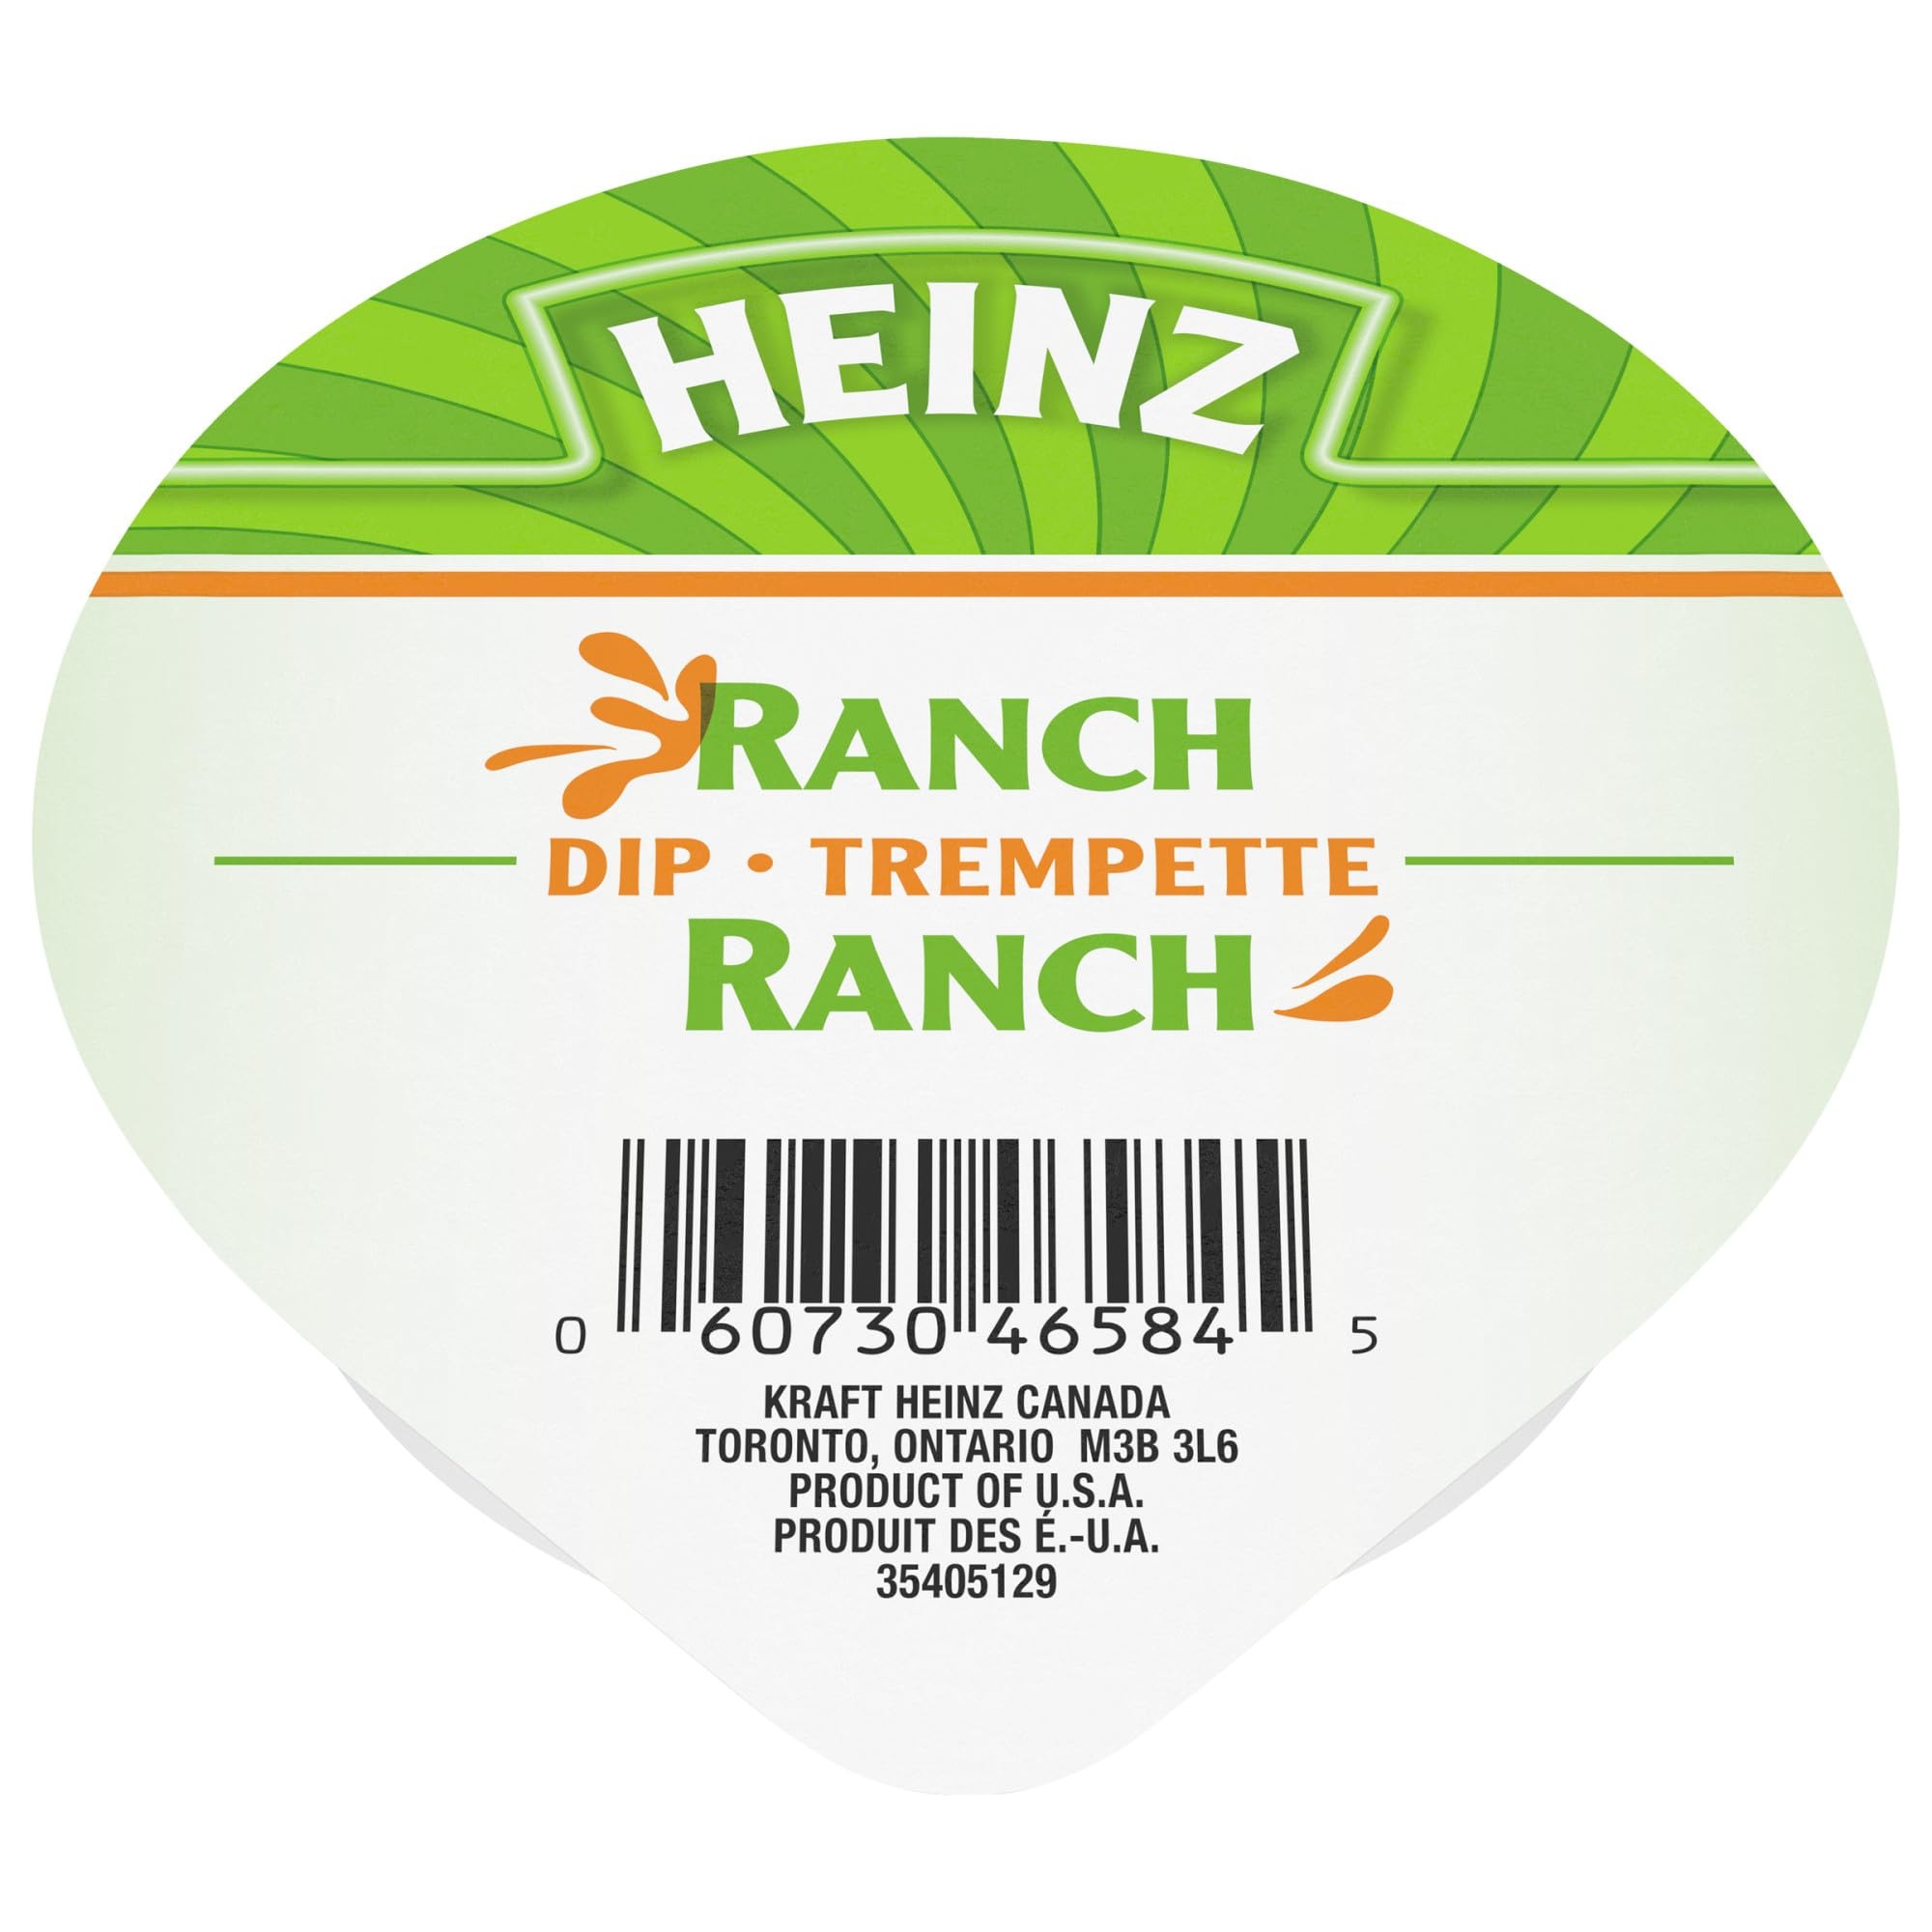
Item Name: Heinz Ranch, 44ml/1.5oz. Cups, 100 Count {Imported from Canada}
Bullet Point 1: Perfect for on-the-go salads, snacks, and other meals
Bullet Point 2: Great for any occasion, no clean up or containers necessary
Bullet Point 3: Easy to open
Bullet Point 4: Refrigeration is not required
Bullet Point 5: Imported from Canada
Product Description: Heinz Ranch Dressing is a delicious choice for a dressing, dip or spread. Perfect for on-the-go salads, snacks, and other meals. Great for any occasion, no clean up or containers necessary. Easy to open. Refrigeration is not required. Imported from Canada
Value: 100.0
Unit: Count

Price: 69.95